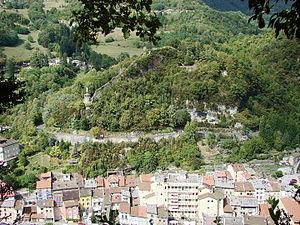
Ruine du Château de Cornillon de Saint-Rambert-en-Bugey
Saint-Rambert-en-Bugey est une commune française située dans le département de l'Ain en région Auvergne-Rhône-Alpes.